Roberta Invernizzi

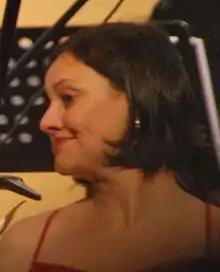
Roberta Invernizzi

Roberta Invernizzi (born 1966, in Milan) is an Italian soprano. She originally studied piano and double bass before turning to singing. She specialises in early music from the baroque and classical period of music.